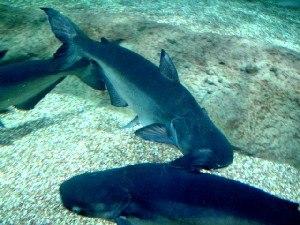
Le poisson-chat géant du Mékong est une espèce de poissons-chats appartenant à la famille des pangasiidés d'eau douce.